British Empire

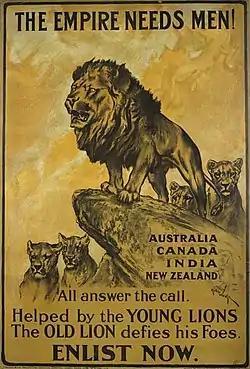
A poster urging men from countries of the British Empire to enlist

British imperial strength was underpinned by the steamship and the telegraph, new technologies invented in the second half of the 19th century, allowing it to control and defend the empire. By 1902, the British Empire was linked together by a network of telegraph cables, called the All Red Line.